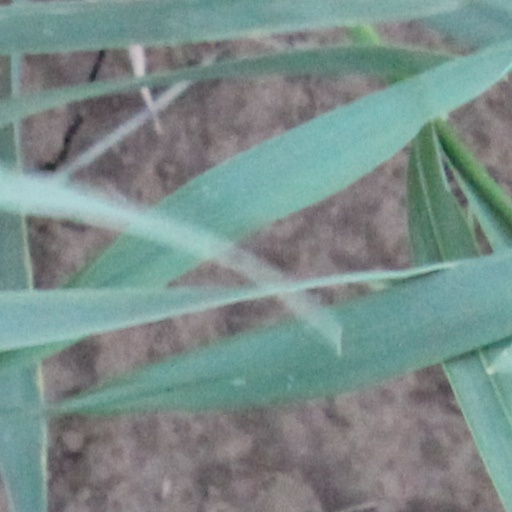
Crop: wheat